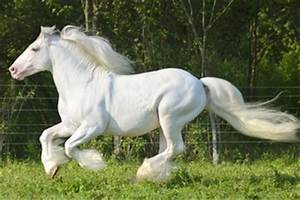
Label: horse